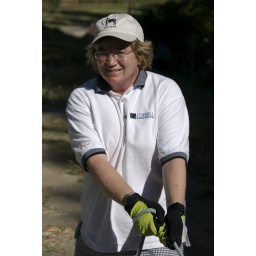
Kathy works the ropes, keeping the boat tight against the lock as water rushes in.